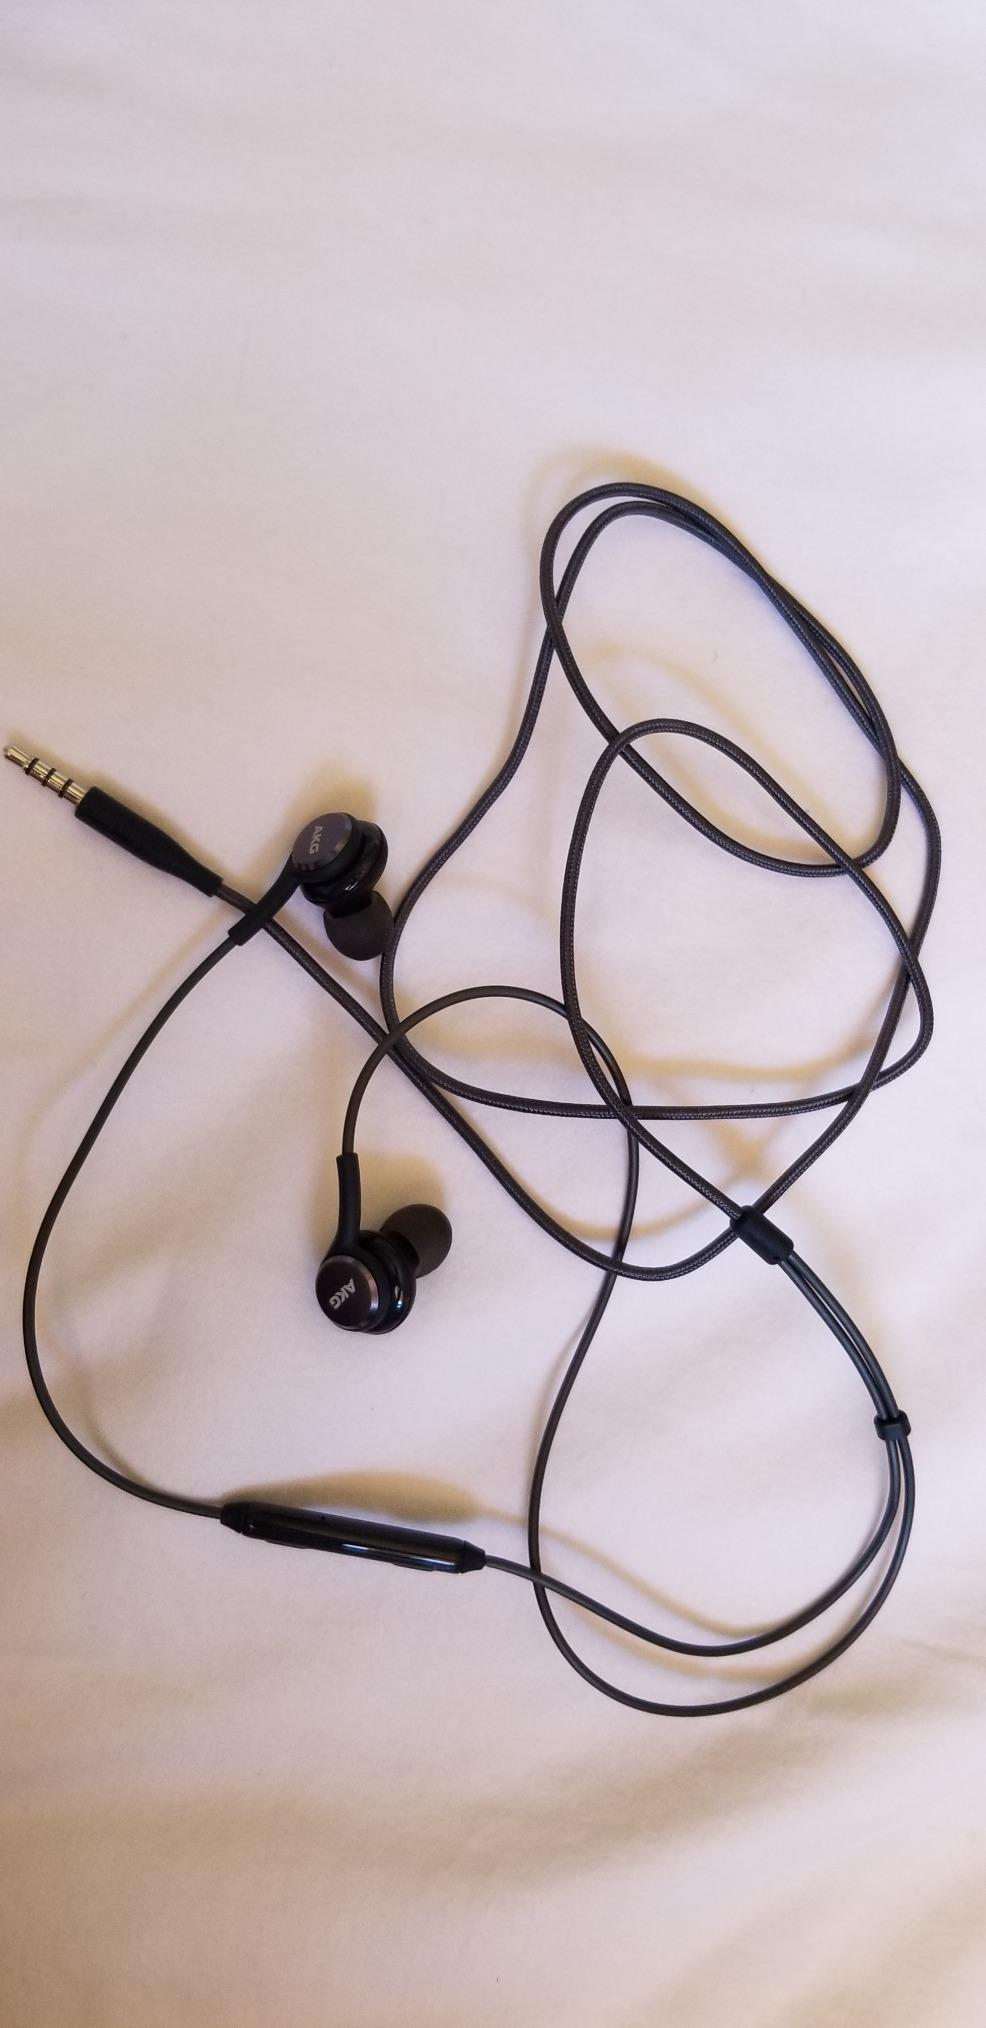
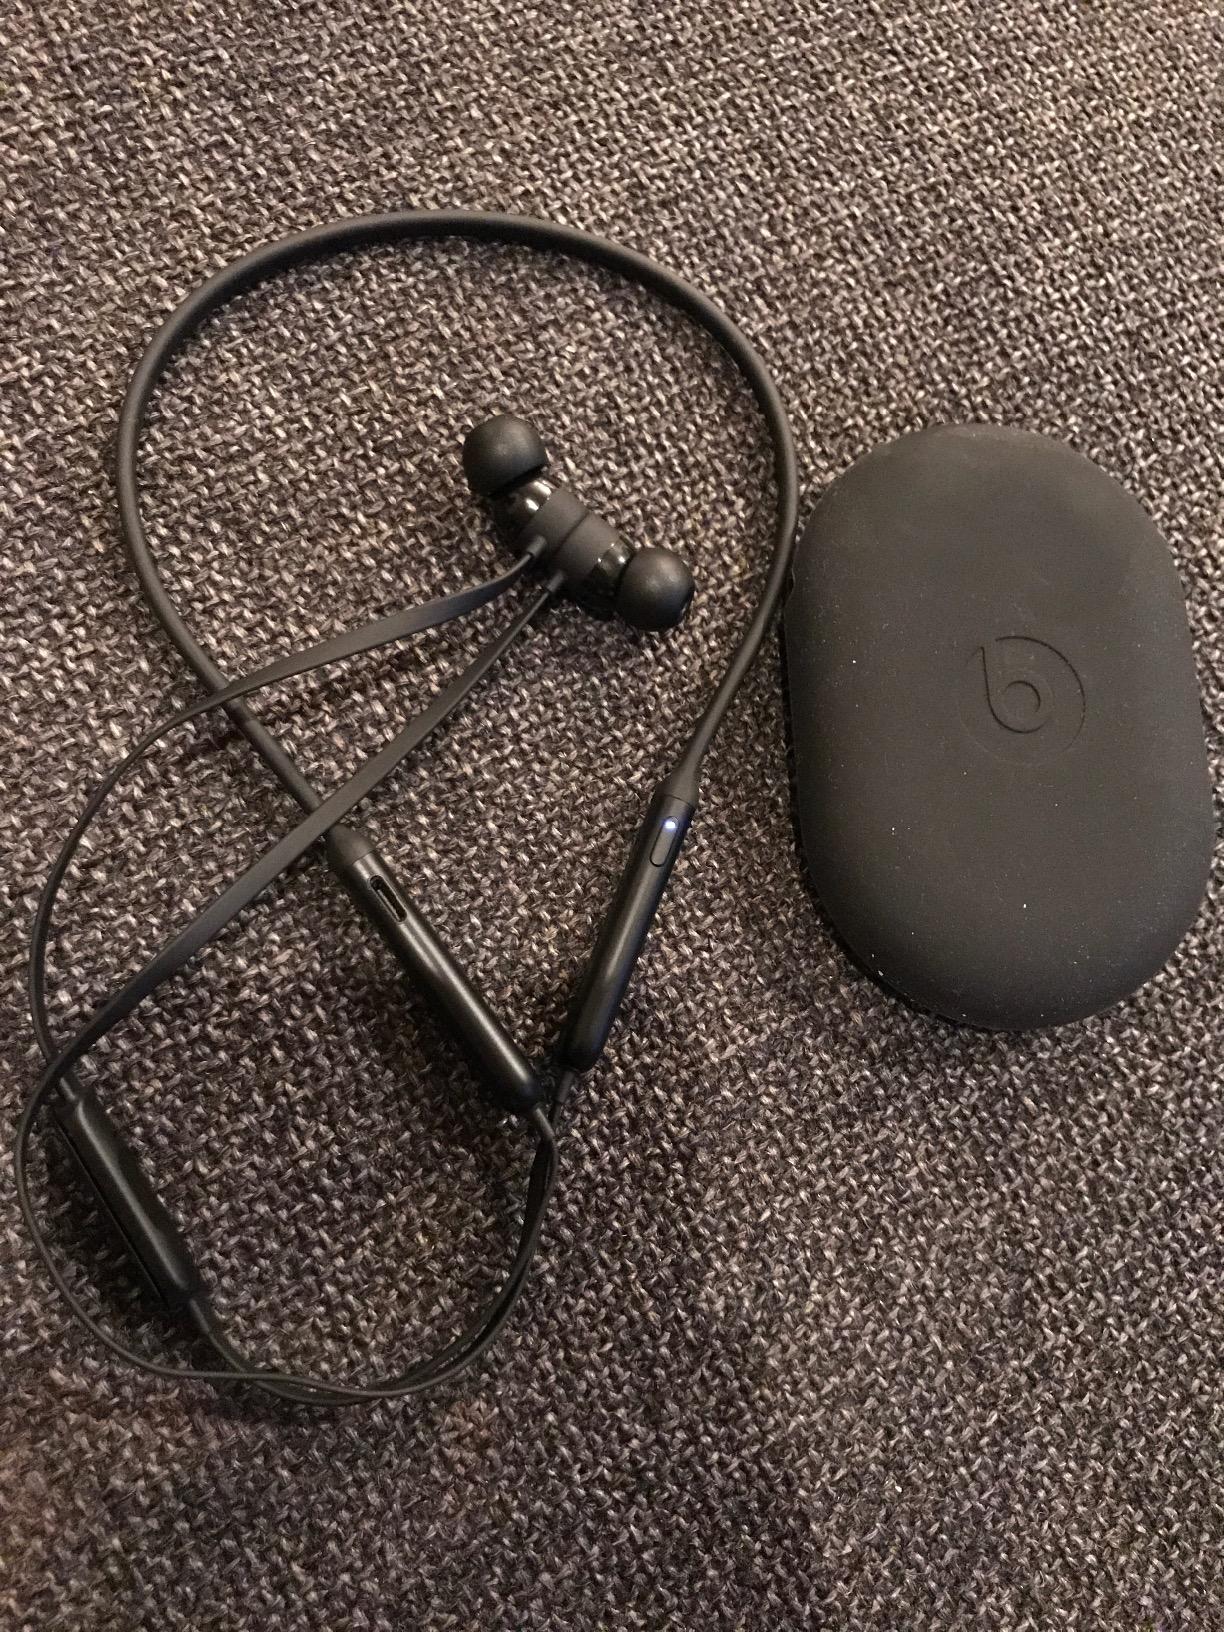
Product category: headphones
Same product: no